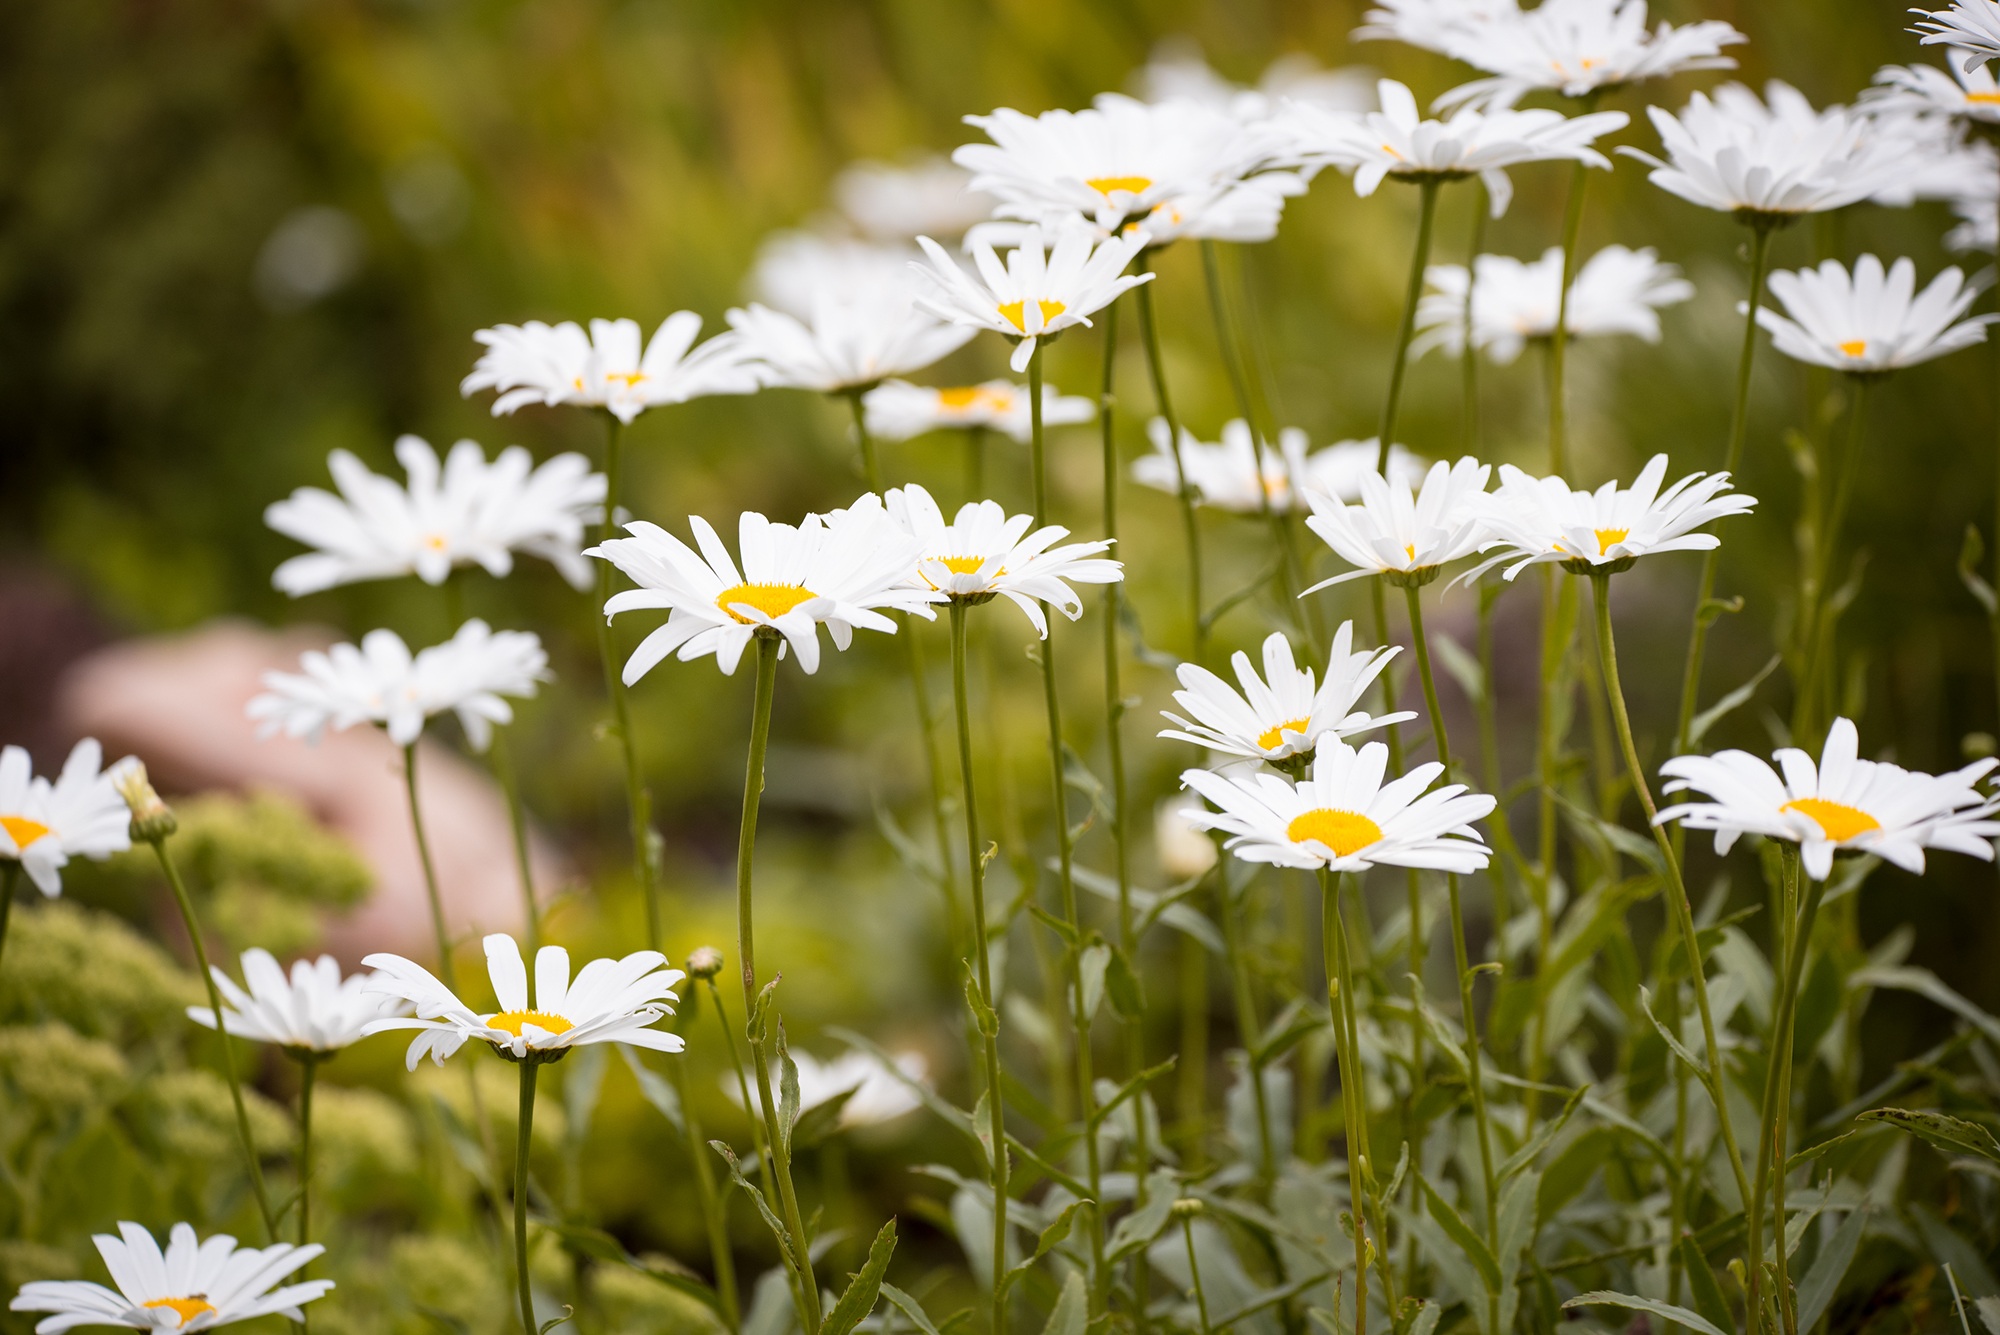
nature, grass, blossom, plant, white, field, lawn, meadow, sunlight, flower, petal, bloom, summer, daisy, botany, garden, close, flora, white flower, wildflower, pointed flower, marguerite, composites, macro photography, flowering plant, daisy family, leucanthemum, marguerite meadow, oxeye daisy, land plant, chamaemelum nobile, marguerite daisy, garden cosmos